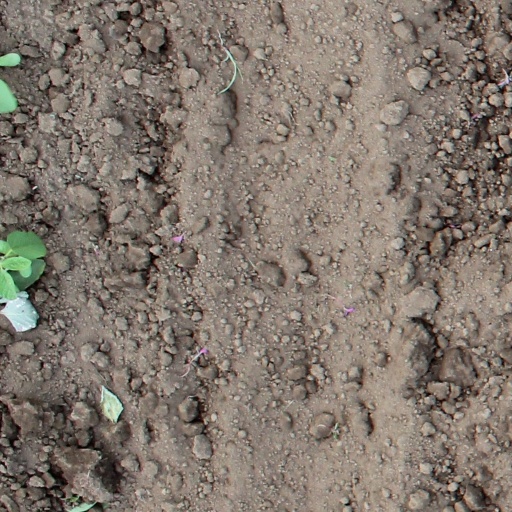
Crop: soybean